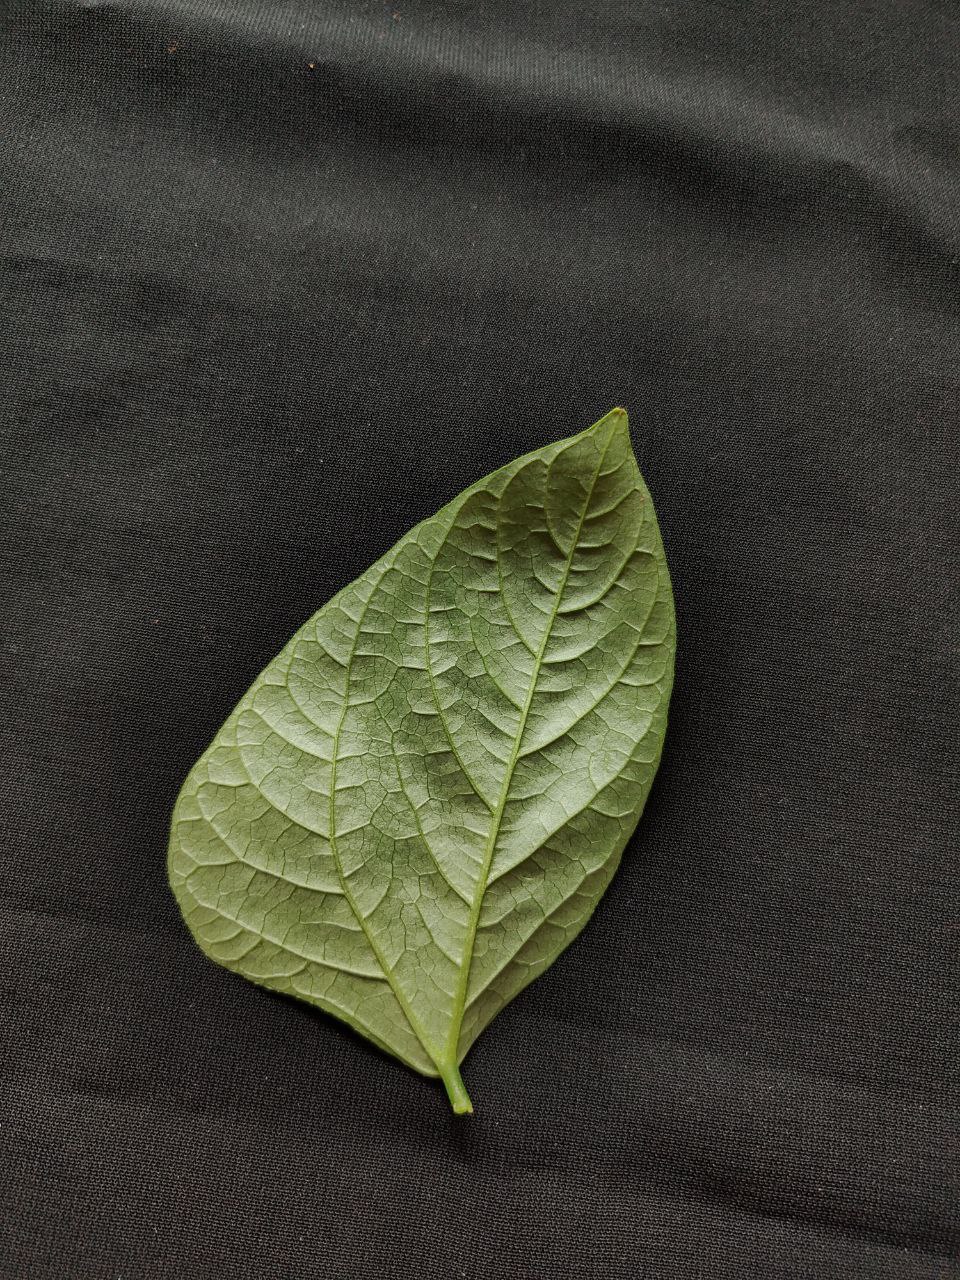
Crop: cowpea
Leaf condition: Fresh Leaf